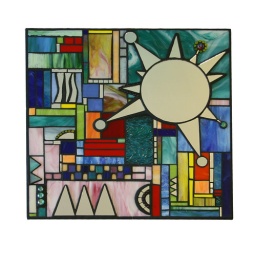
Landscapes in glass all the white pces are mirror.